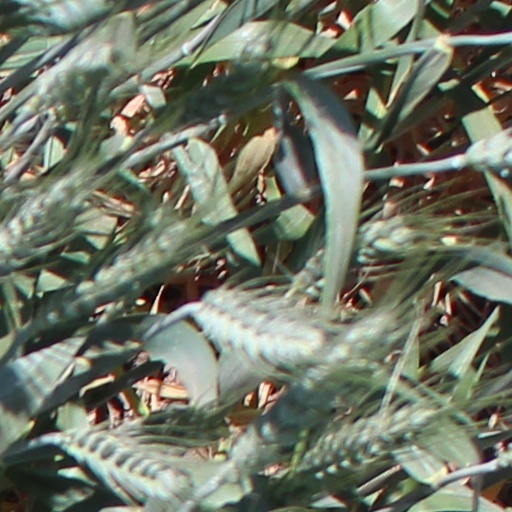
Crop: wheat